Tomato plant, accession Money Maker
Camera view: vertical (180 deg); turntable rotation: 30 degrees
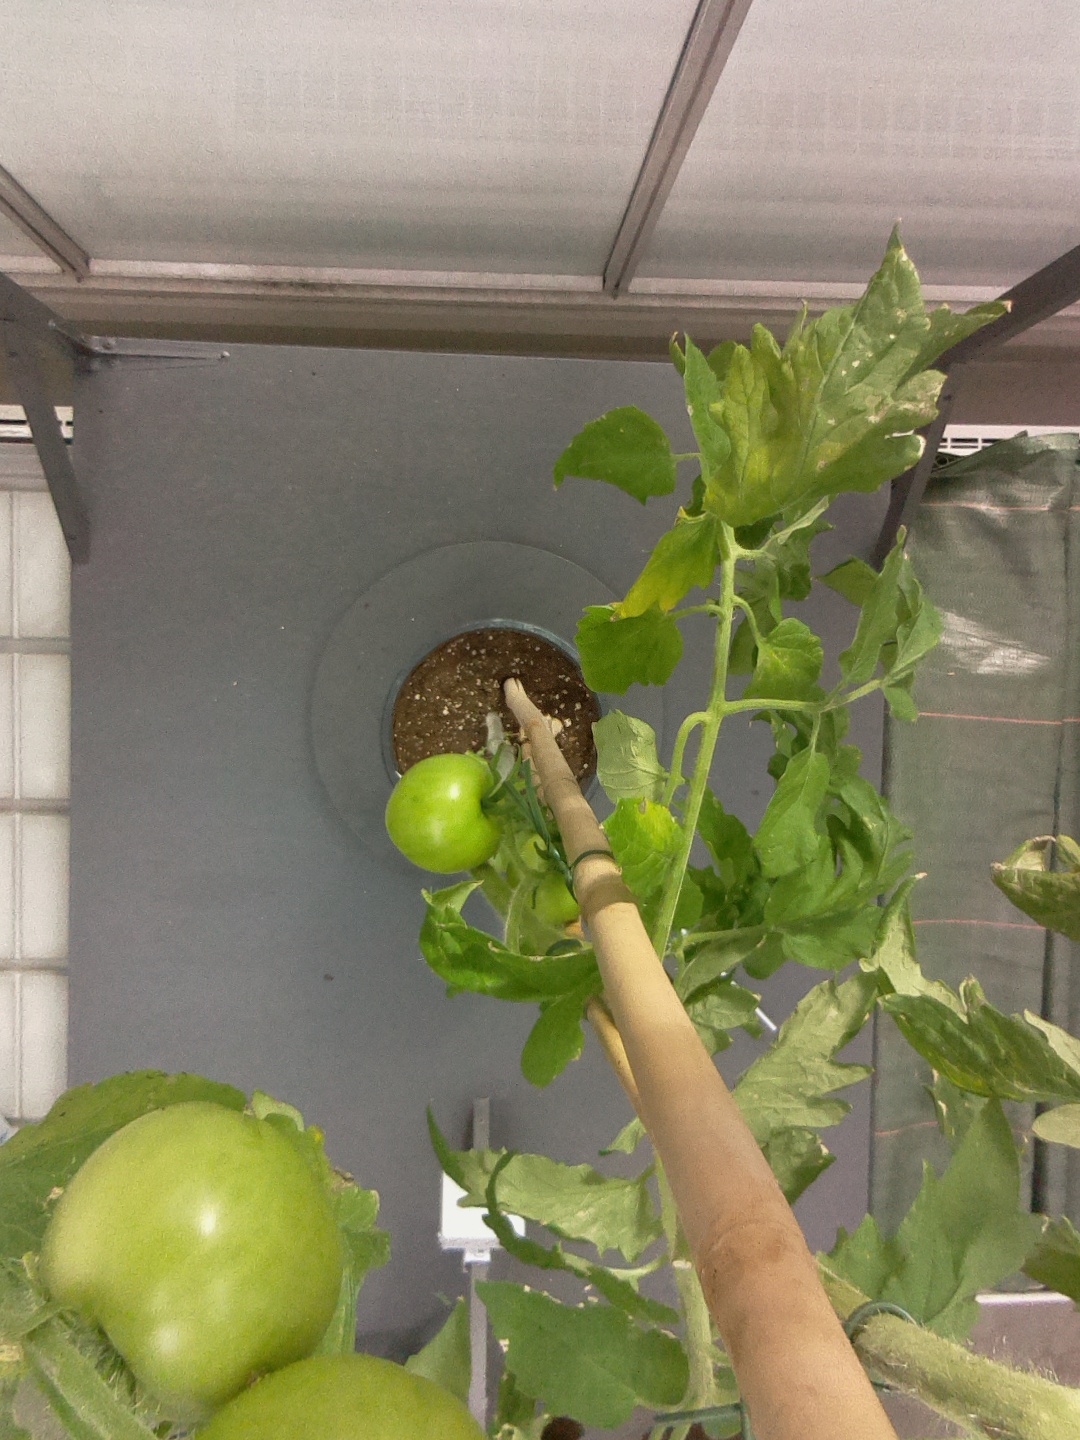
BBCH growth stage 75: 50%-60% of final fruit size